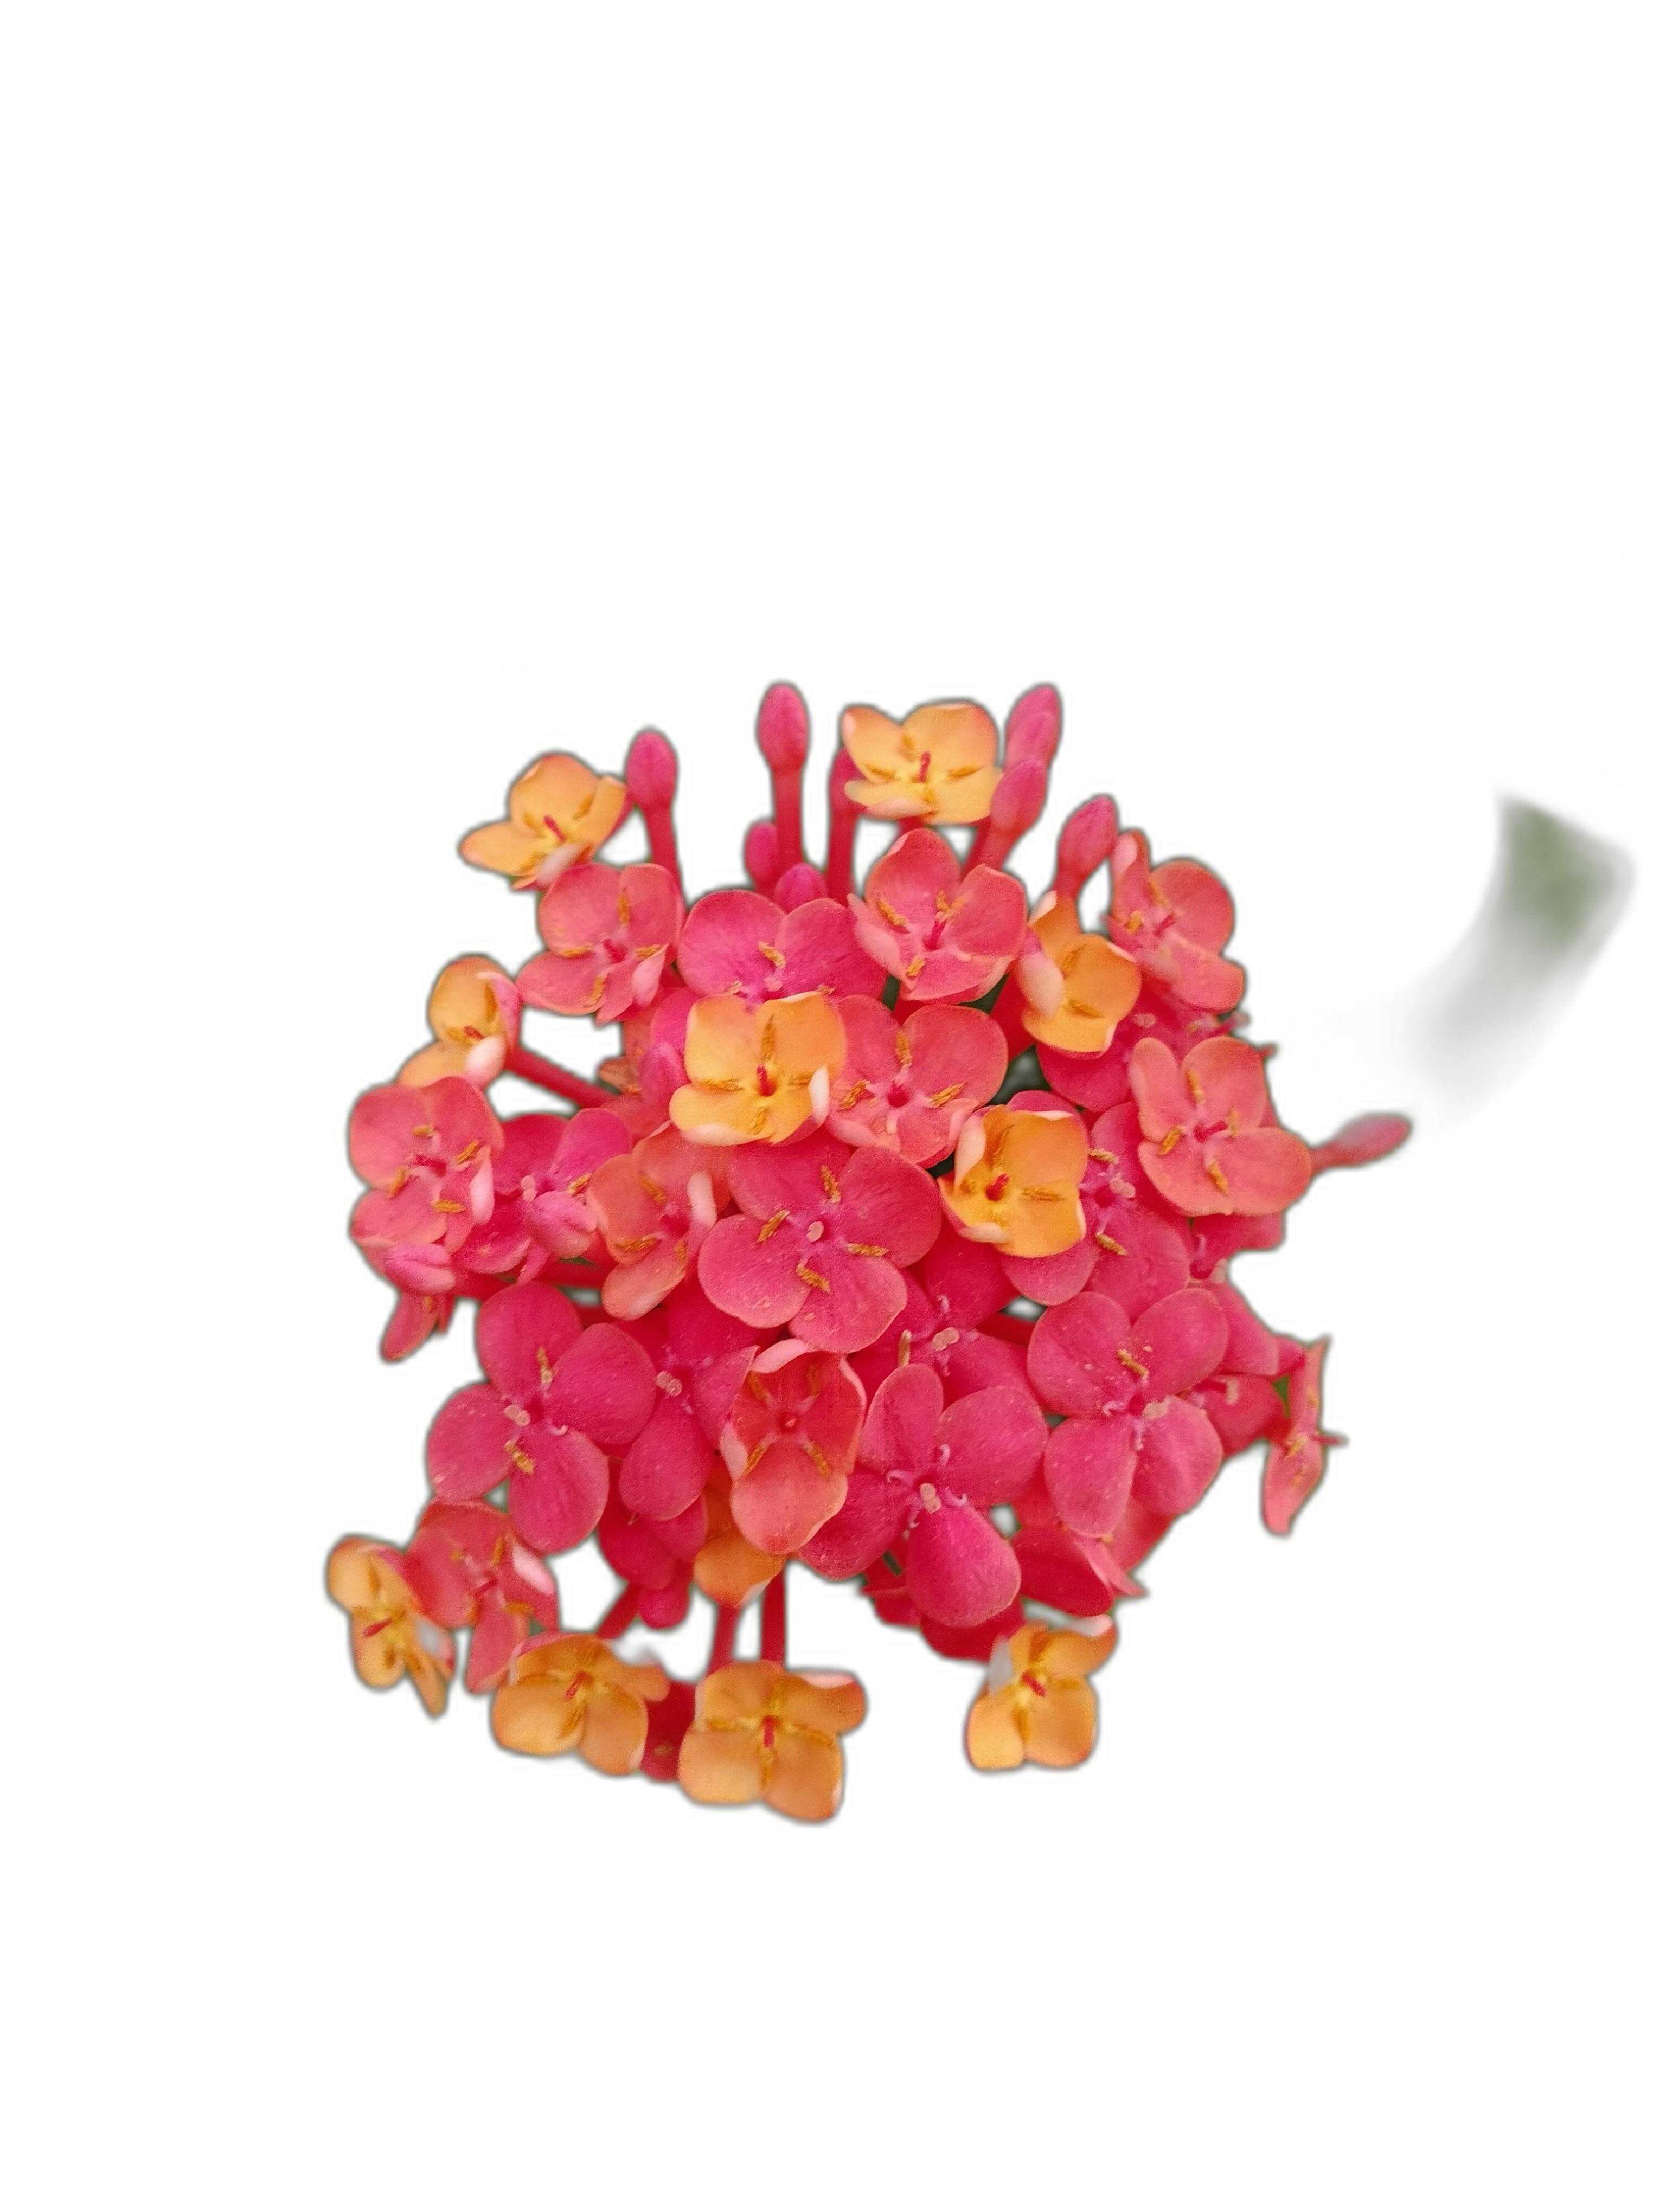
Label: Jungle geranium